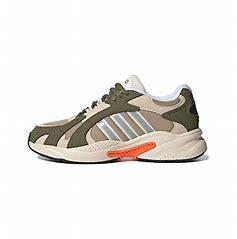
Brand: Adidas
Model: Crazychaos